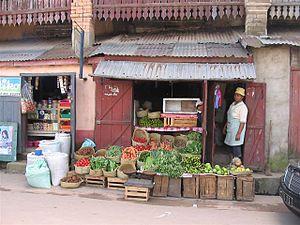
Anjozorobe est une commune urbaine de la région Analamanga dans la province d'Antananarivo. Elle est distante de la capitale de Madagascar de 90 kilomètres et est située sur la rive droite de la rivière Mananara, affluent du fleuve Betsiboka, le plus grand fleuve navigable de Madagascar.